Alfa Romeo 158/159 Alfetta

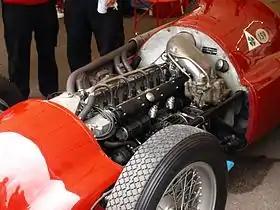
The 1.5L supercharged straight-8 159 engine.

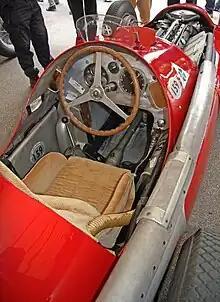
Cockpit.

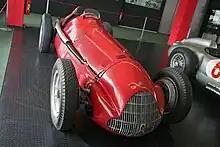
Alfa Romeo159 (1951)

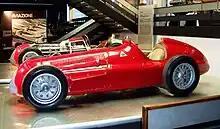
Alfa Romeo Alfetta 159, Museo Storico Alfa Romeo in Arese

The Alfa Romeo 158/159, also known as the Alfetta ("Little Alfa" in Italian), is a Grand Prix racing car produced by Italian manufacturer Alfa Romeo. It is one of the most successful racing cars ever; the 158 and its derivative, the 159, took 47 wins from 54 Grands Prix entered. It was originally developed for the pre-World War II voiturette formula (1937) and has a 1.5-litre straight-8 supercharged engine. Following World War II, the car was eligible for the new Formula One introduced in 1947. In the hands of drivers such as Nino Farina, Juan Manuel Fangio and Luigi Fagioli, it dominated the first two seasons of the World Championship of Drivers.